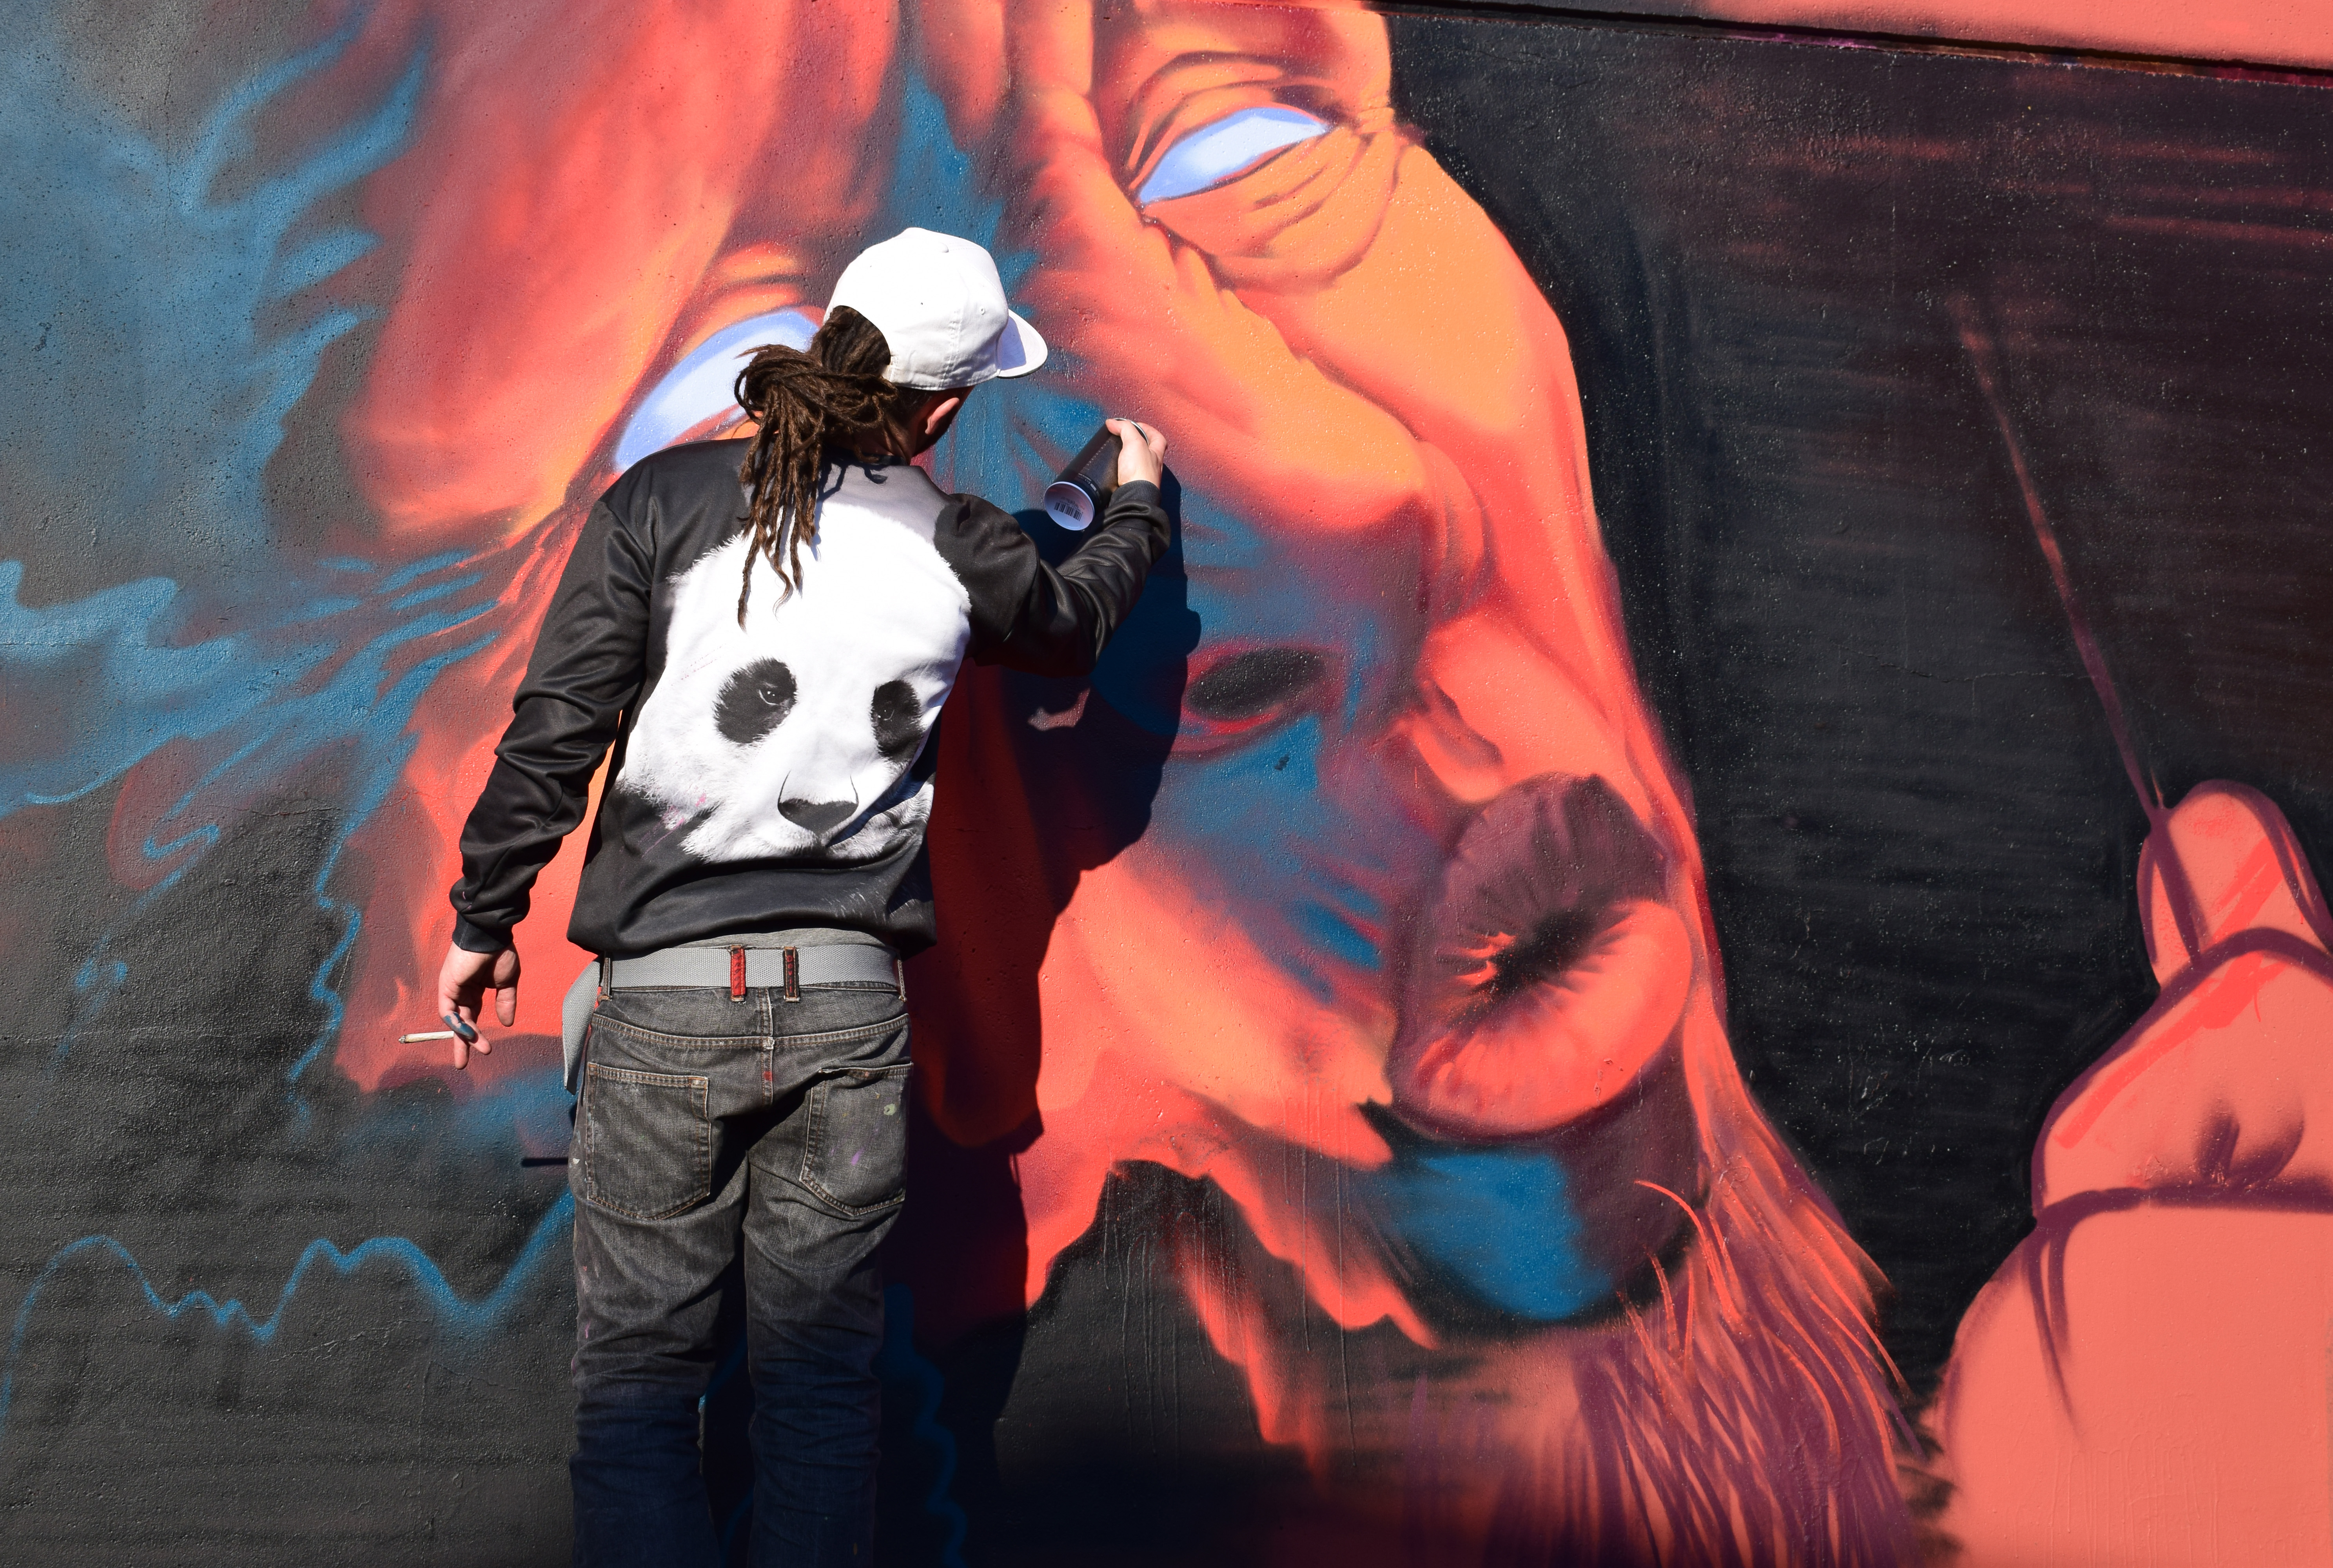
red, performance art, musical theatre